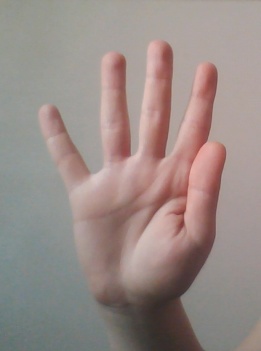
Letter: sheen